Joe Cribbs

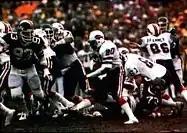
Cribbs ("middle") rushes the ball for the Bills against the Jets in the 1981 AFC wild card game.

Cribbs was an immediate success playing for the NFL team which drafted him, the Buffalo Bills, and was named the American Football Conference Rookie of the Year for the 1980 season and as a starter in the Pro Bowl. On September 7, 1980, Cribbs contributed 131 combined yards of offense as the Bills would snap a 20-game losing streak versus the Dolphins, winning in a 17–7 final. He also played very well in each of the two subsequent seasons and was named to the Pro Bowl again following each. When the NFL played an abbreviated 9 game schedule due to the strike-shortened season in 1982, Cribbs was only able to play in 7 games but nonetheless led the league with 90.4 rushing yards per game. Cribbs was not exactly happy in Buffalo, however, as he especially disliked playing in their infamous cold-weather home games. With one year left on his contract with the Bills, Cribbs signed a contract with the Birmingham Stallions of the USFL. In the summer of 1983, Cribbs officially inked a contract with Birmingham worth $3.5 million.